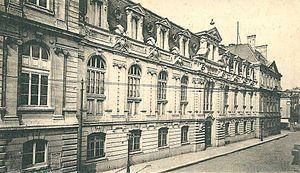
bibliothèque universitaire de Caen, rue Saint-Sauveur.
L'université de Caen-Normandie est une université française, basée à Caen. Elle accueille en 2018-2019 plus de 29 000 étudiants, ce qui en fait la première université de Normandie.
Le palais des facultés de Caen, appelé également grandes écoles, est un ancien bâtiment construit dans le centre-ville ancien de Caen au tournant des XVIIᵉ et XVIIIᵉ siècles pour abriter l'université de Caen. Agrandi au XIXᵉ et XXᵉ siècles, cet ensemble a été détruit lors de la bataille de Caen en 1944.
Voici une liste de bibliothèques détruites ou fortement endommagées par des cataclysmes naturels ou par l'homme, de manière accidentelle ou délibérée, parfois dans le cadre d'un génocide culturel.